Hubert Rohault de Fleury (painter)

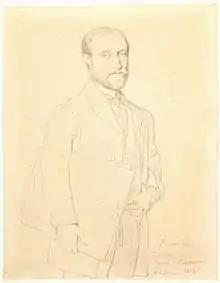
Hubert Rohault de Fleury in 1858 by Jean Auguste Dominique Ingres

Hubert-Jean-Baptiste Rohault de Fleury (26 December 1828 – 11 October 1910) was a French painter and philanthropist. He was one of the initiators of the Basilica of Sacré-Cœur, Paris.